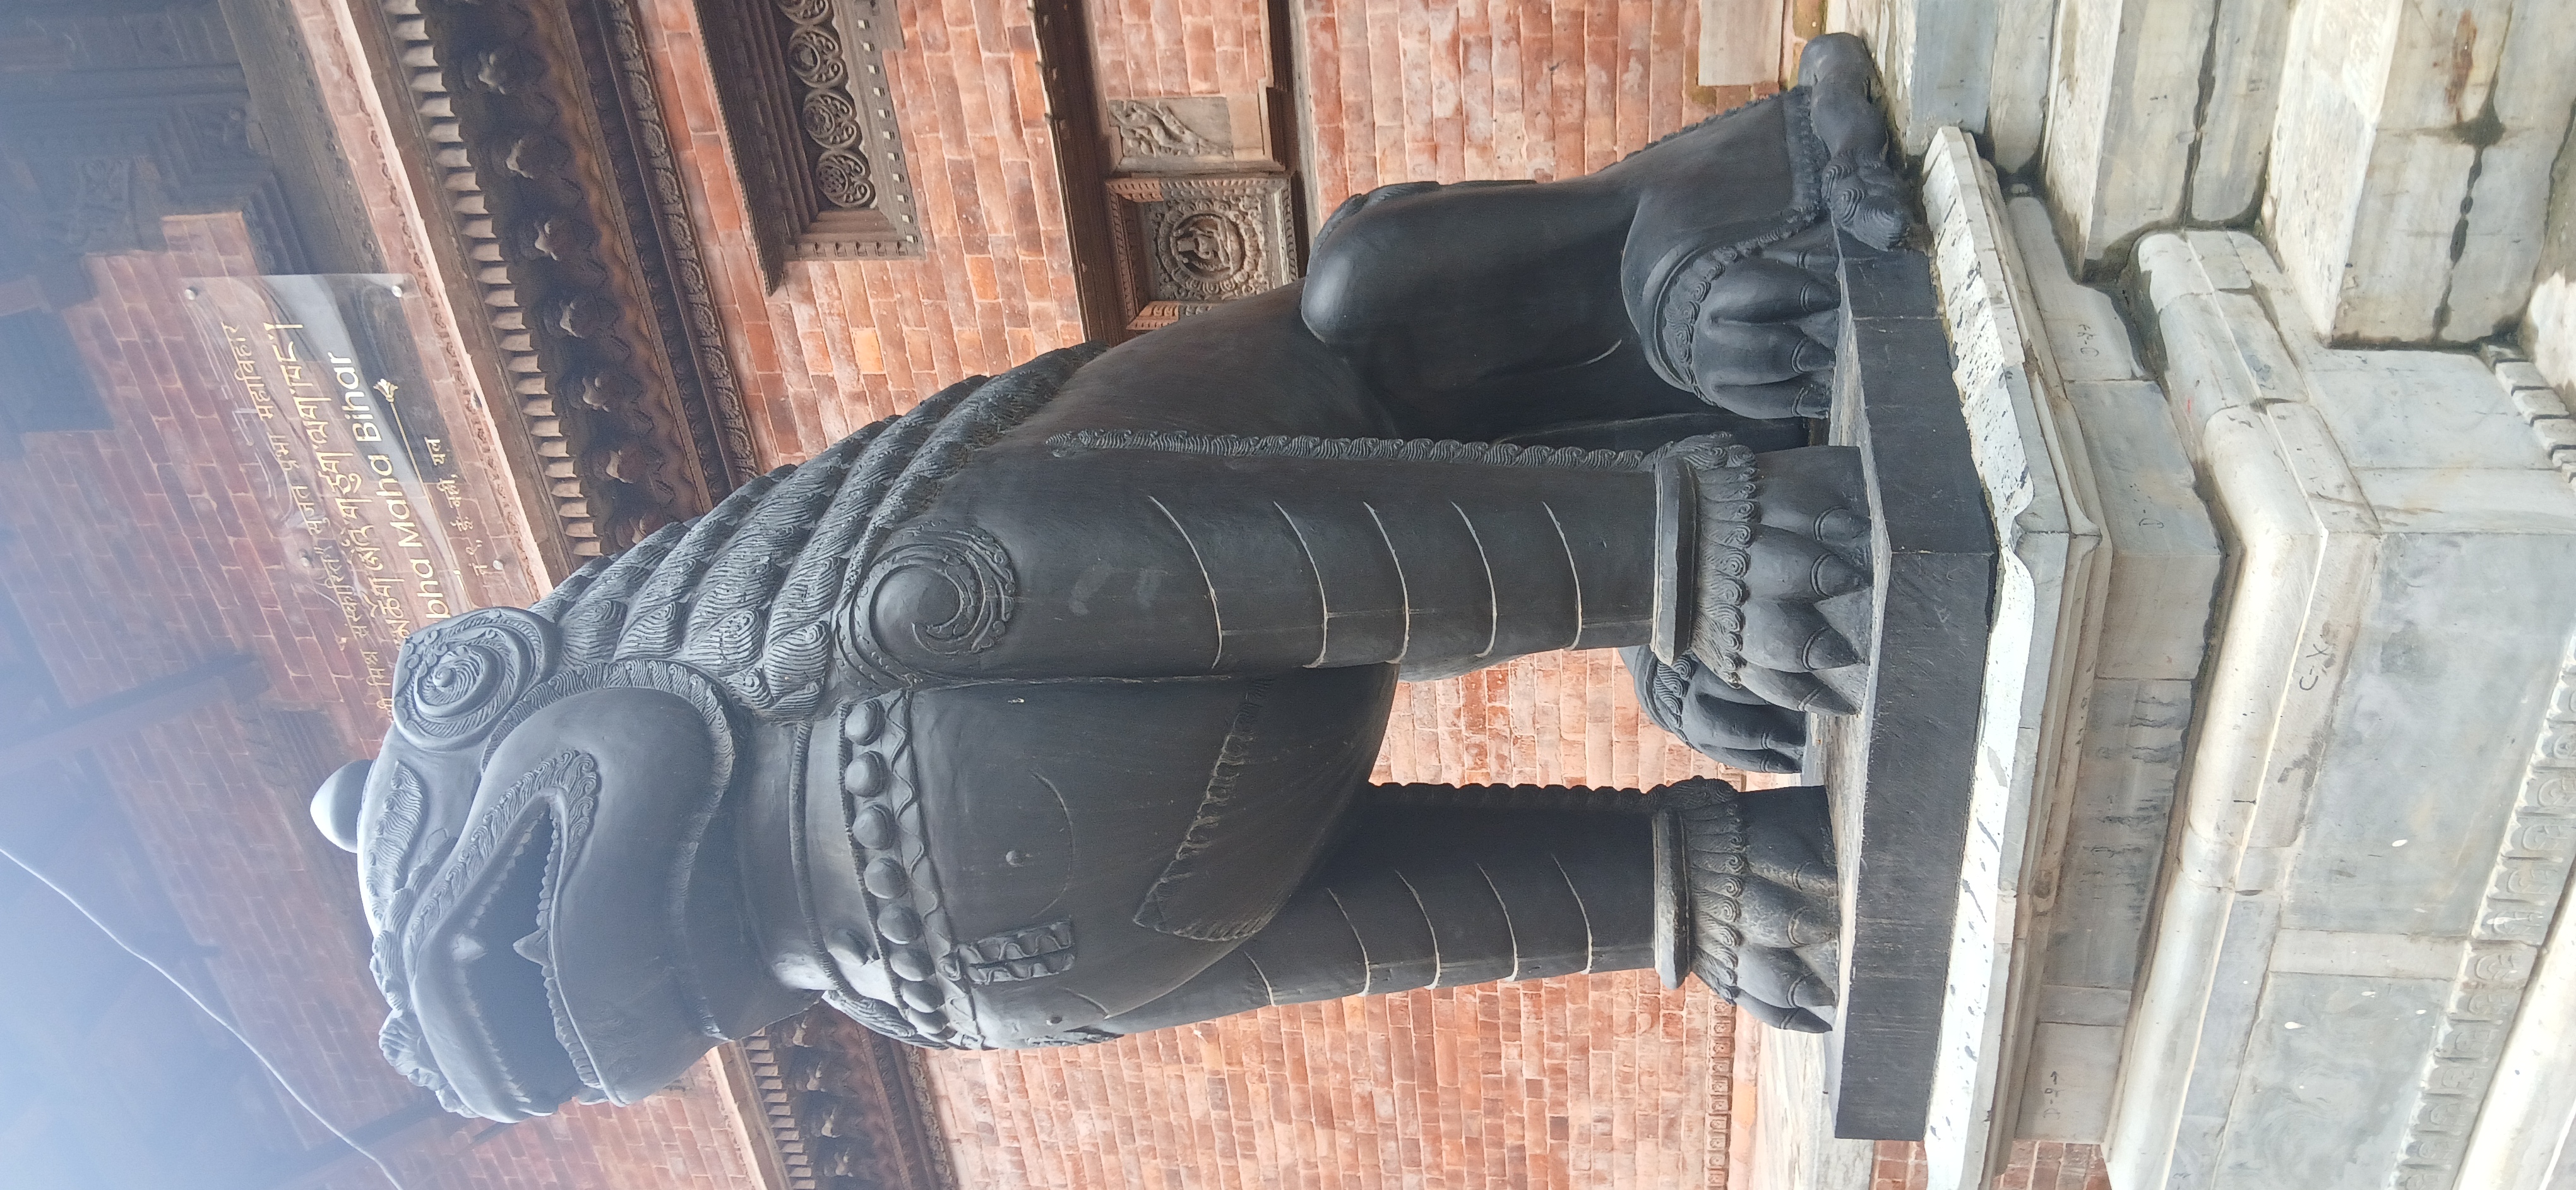
Heritage site: Sujat_Prabha_Maha_Bihar